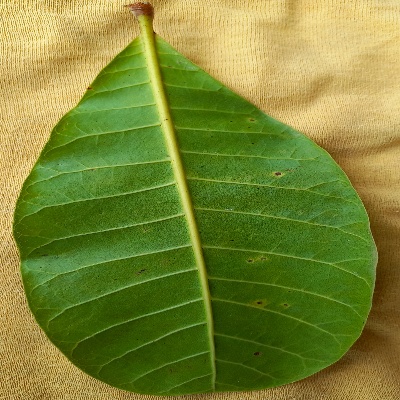
Crop: Cashew
Condition: anthracnose